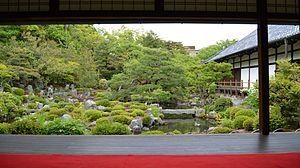
Le Tōji-in est un temple bouddhiste de la secte Tenryū du Bouddhisme Rinzai situé dans l'arrondissement de Kita-ku à Kyoto au Japon, et un des deux temples funéraires dédiés à Ashikaga Takauji, premier shogun de la dynastie Ashikaga. Son principal objet de vénération est Shakyamuni, et son suffixe honorifique sangō est Mannenzan.